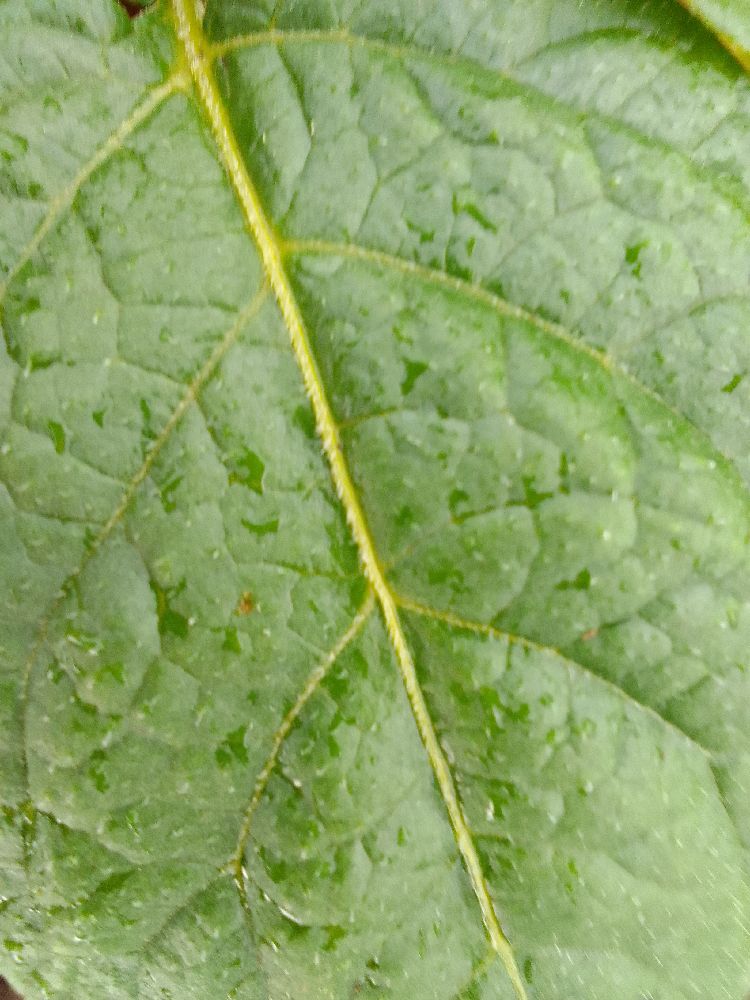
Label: Healthy